Sir Archibald Hamilton, 5th Baronet

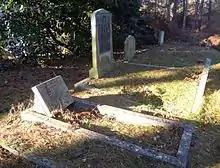
Hamilton's grave (foreground) at Brookwood Cemetery. The grave of Rowland Allanson-Winn behind

He died on 18 March 1939 at the age of 62, and is buried at the Brookwood Cemetery alongside Rowland Allanson-Winn, 5th Baron Headley, they having been "great friends in life" and "close comrades-in-arms in the cause of Islam".